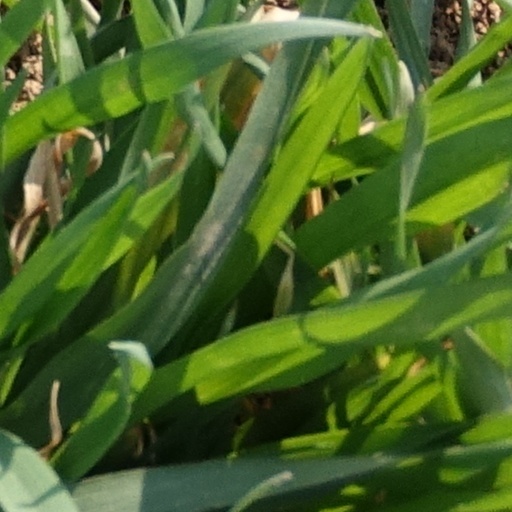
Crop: wheat